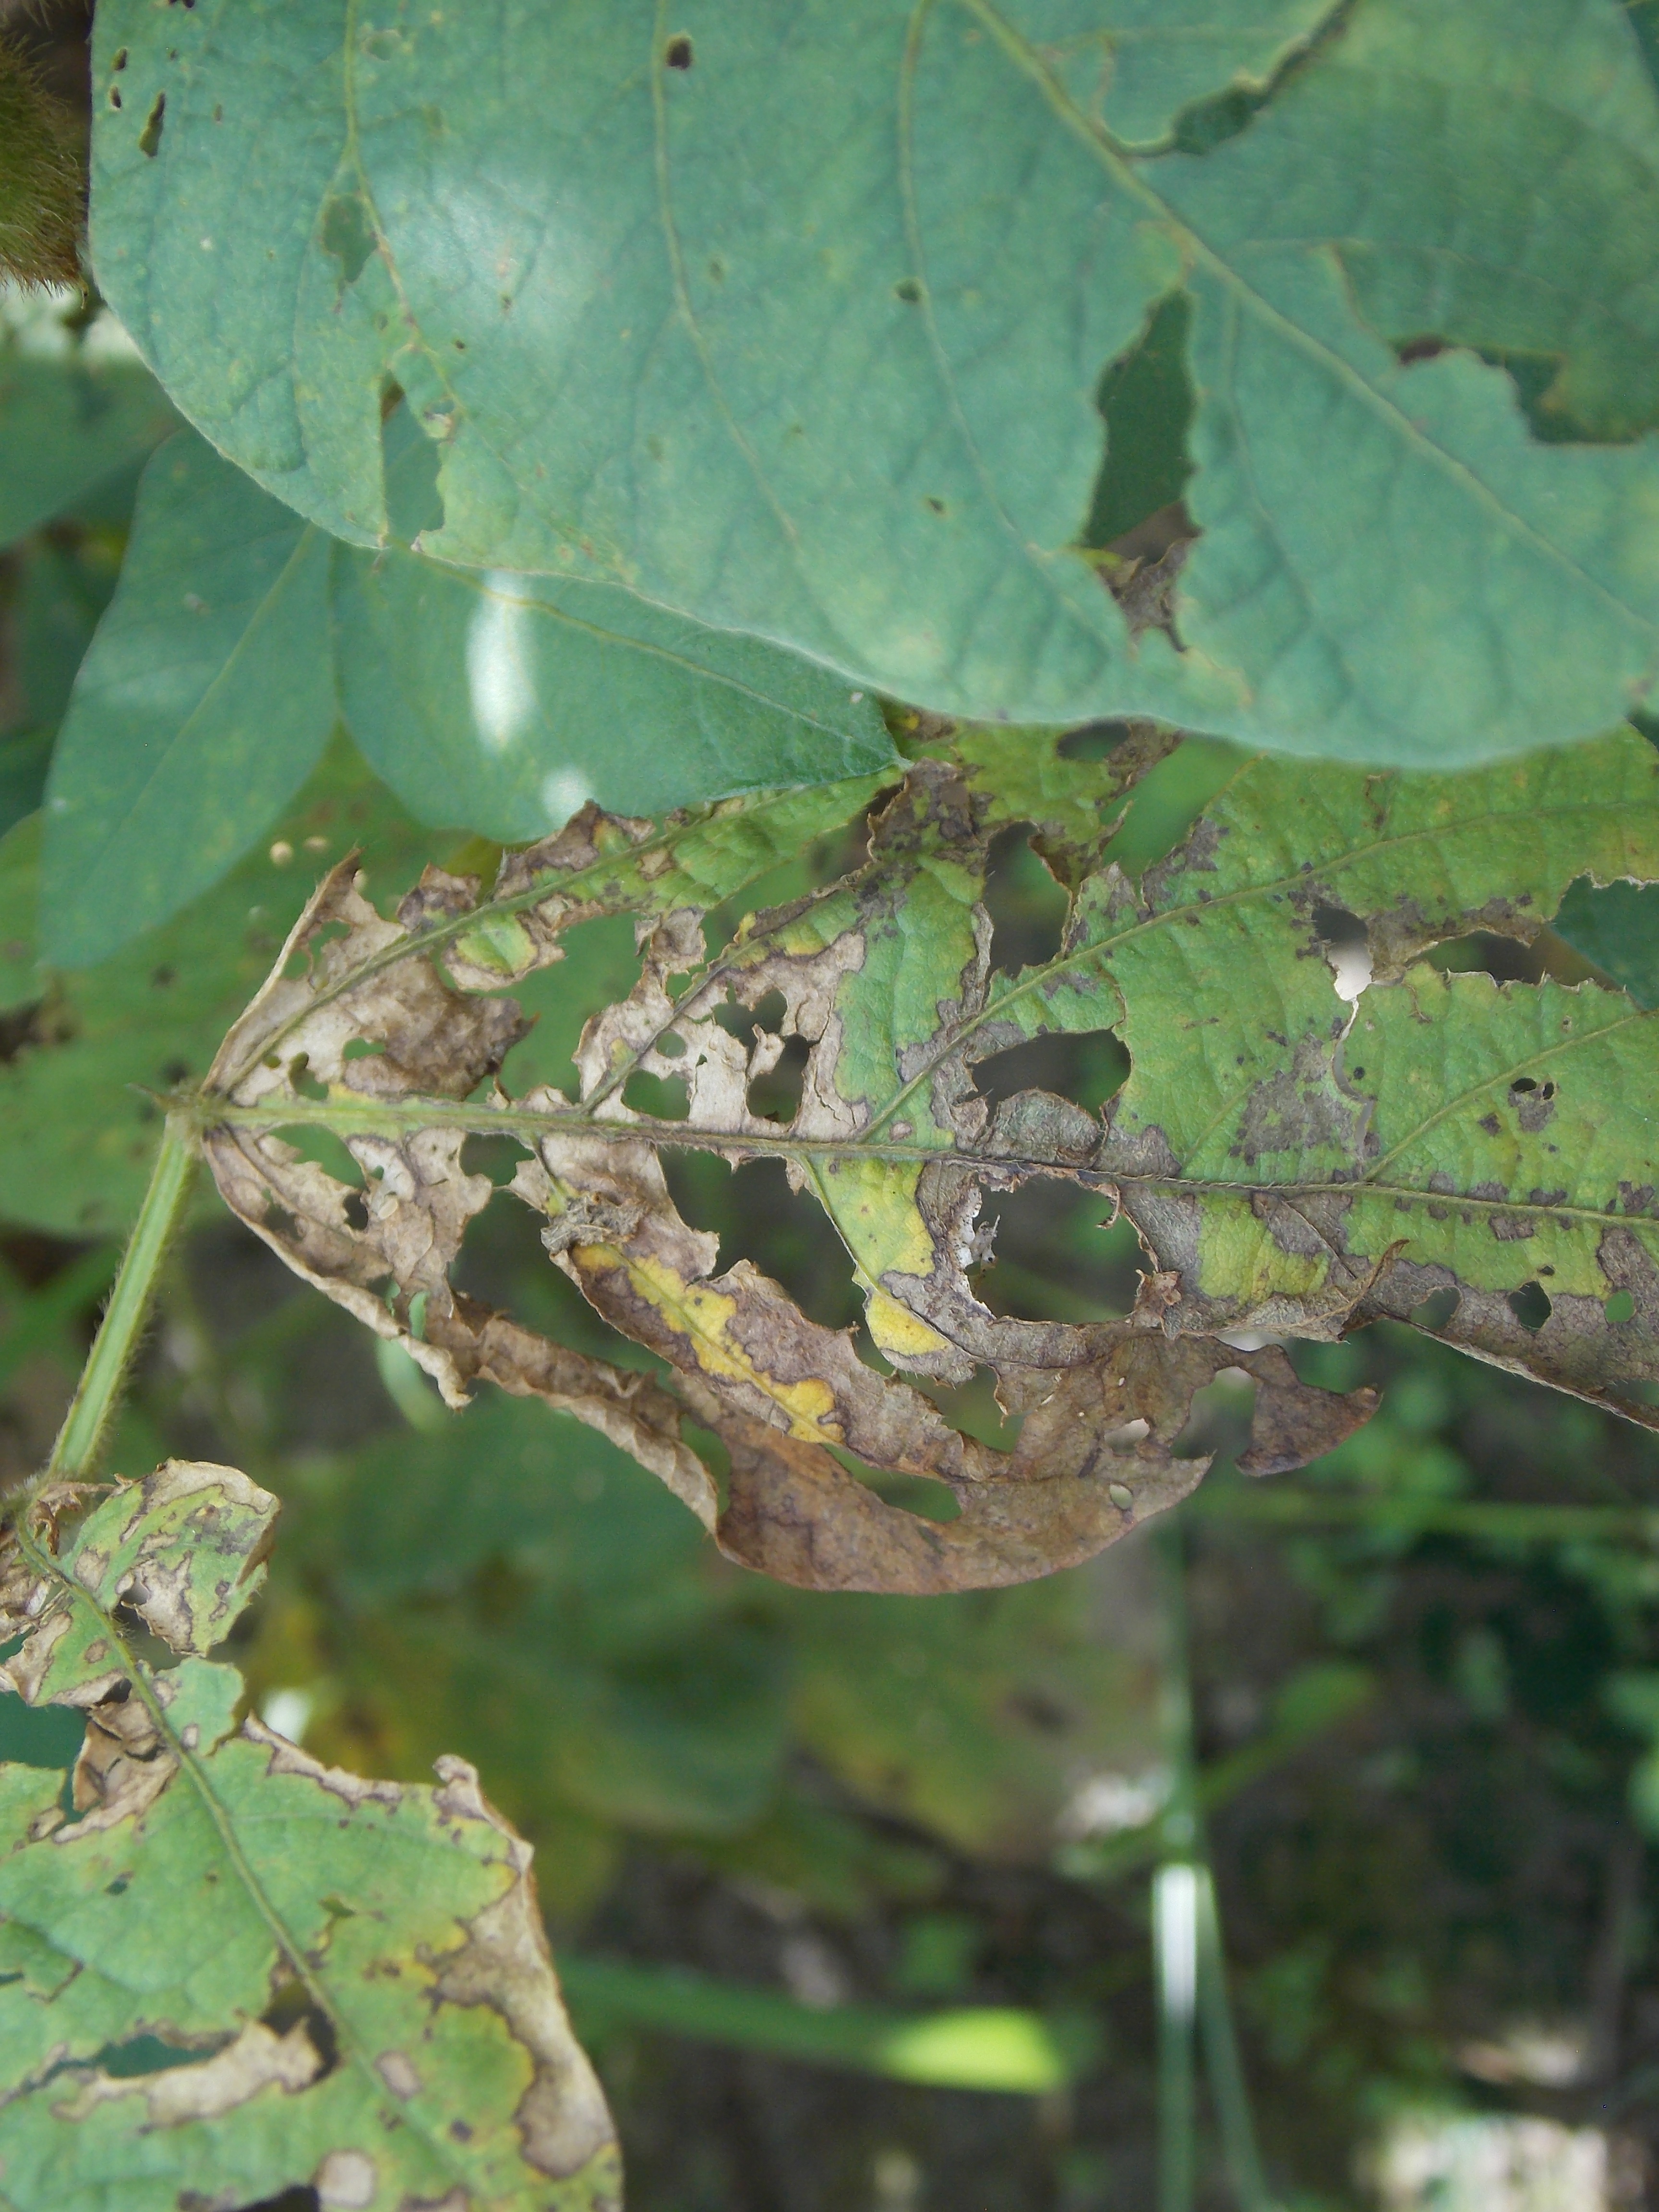
Label: Disease